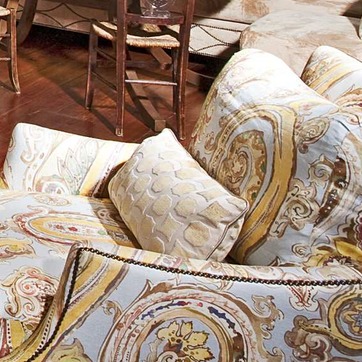
Material: fabric